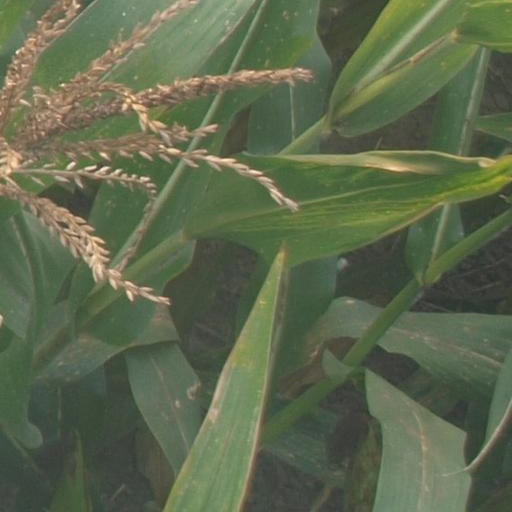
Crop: maize; corn